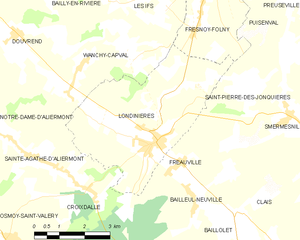
Carte des communes françaises Londinières